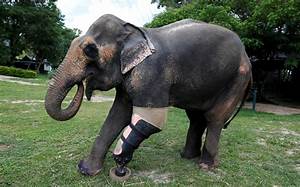
Label: elephant